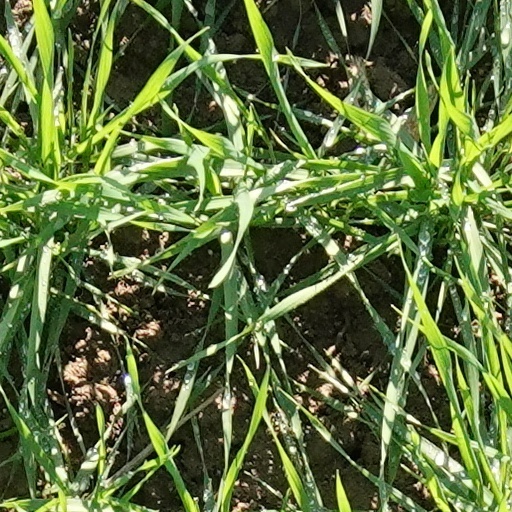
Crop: wheat